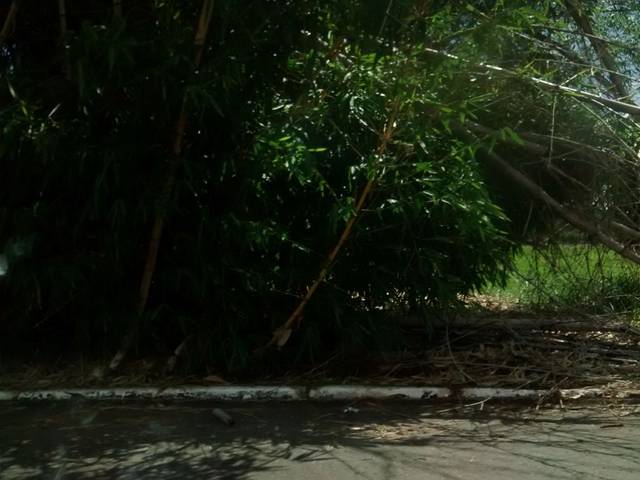
Region: Brazil
Coordinates: -15.78, -47.871